Horst Janssen

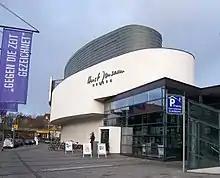
Horst Janssen Museum in Oldenburg

Janssen was born in Hamburg. His mother, Martha Janssen, was a dressmaker from Oldenburg; he never knew his father. Janssen was brought up by his mother and grandparents at Lerchenstraße 14, Oldenburg. He was adopted by his grandfather, and following his death, he was adopted by the Guardianship Court in 1939.